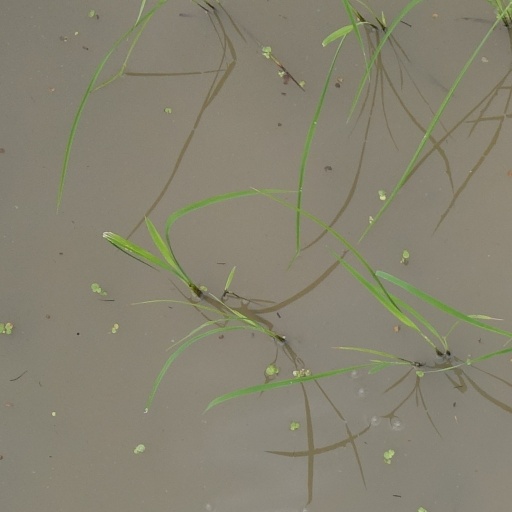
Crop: rice